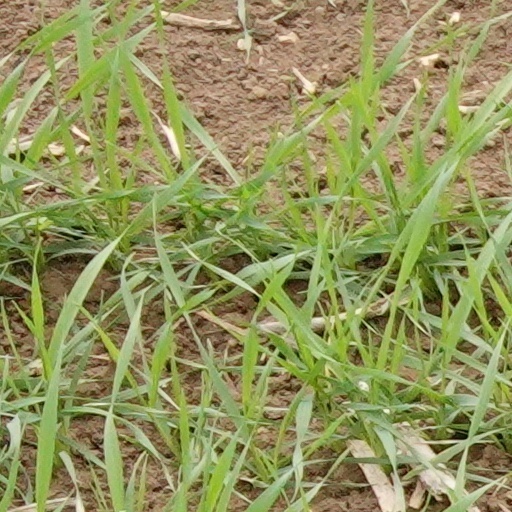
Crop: wheat